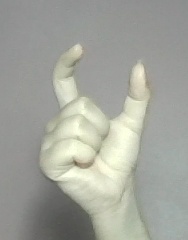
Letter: nun